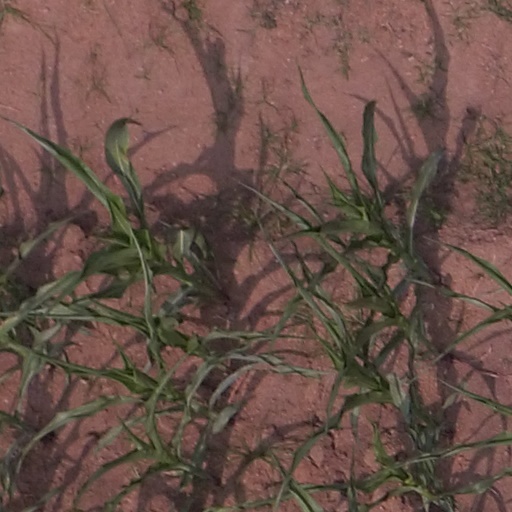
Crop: maize; corn